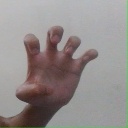
अक्षर: झ